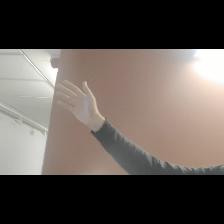
Label: Human